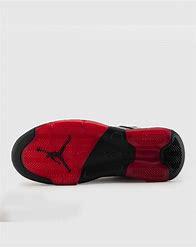
Brand: Jordan
Model: Maxin 200